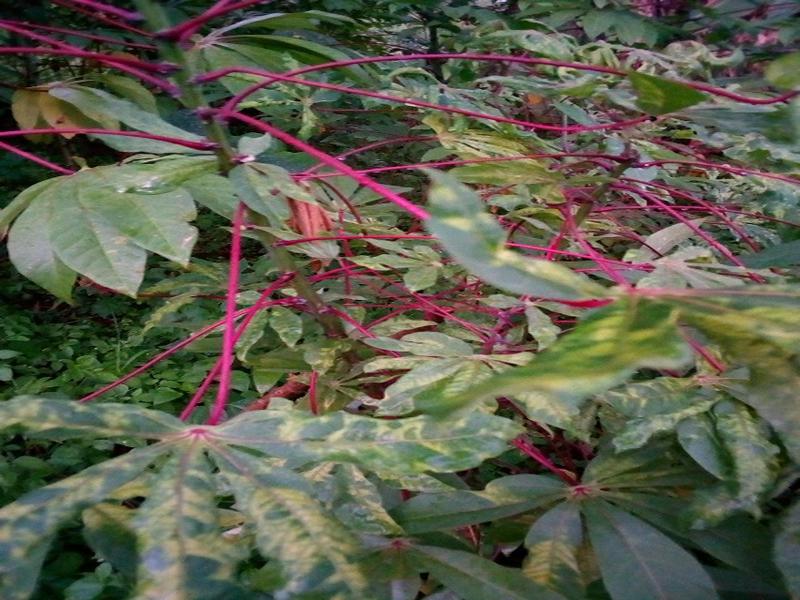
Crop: cassava
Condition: mosaic_disease